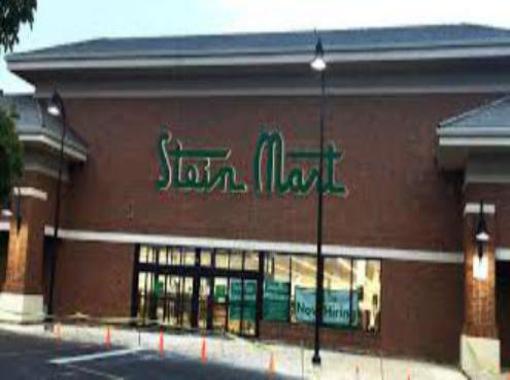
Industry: Others